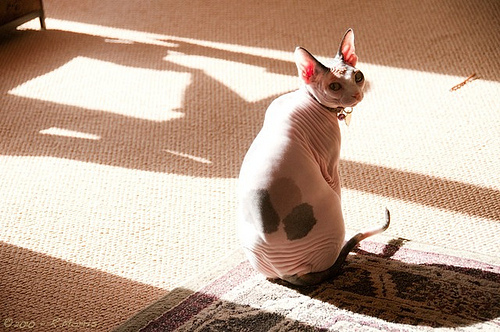
Animal: cat
Breed: sphynx